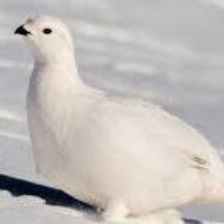
Species: WILLOW PTARMIGAN
Scientific name: LAGOPUS LAGOPUS